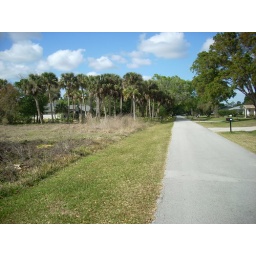
white sand road... doesnt capture how blinding it is in the mid day sun